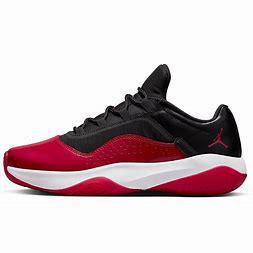
Brand: Jordan
Model: 11 Cmft